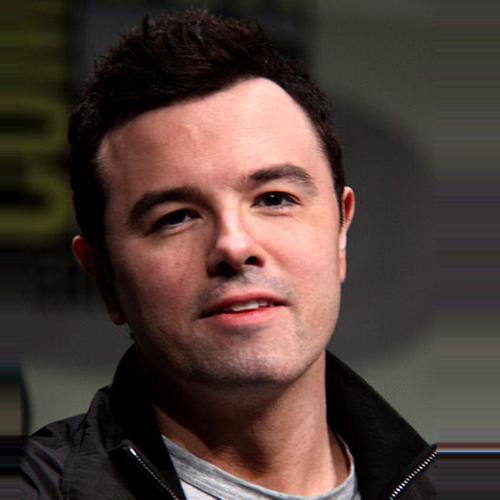
Age: 38